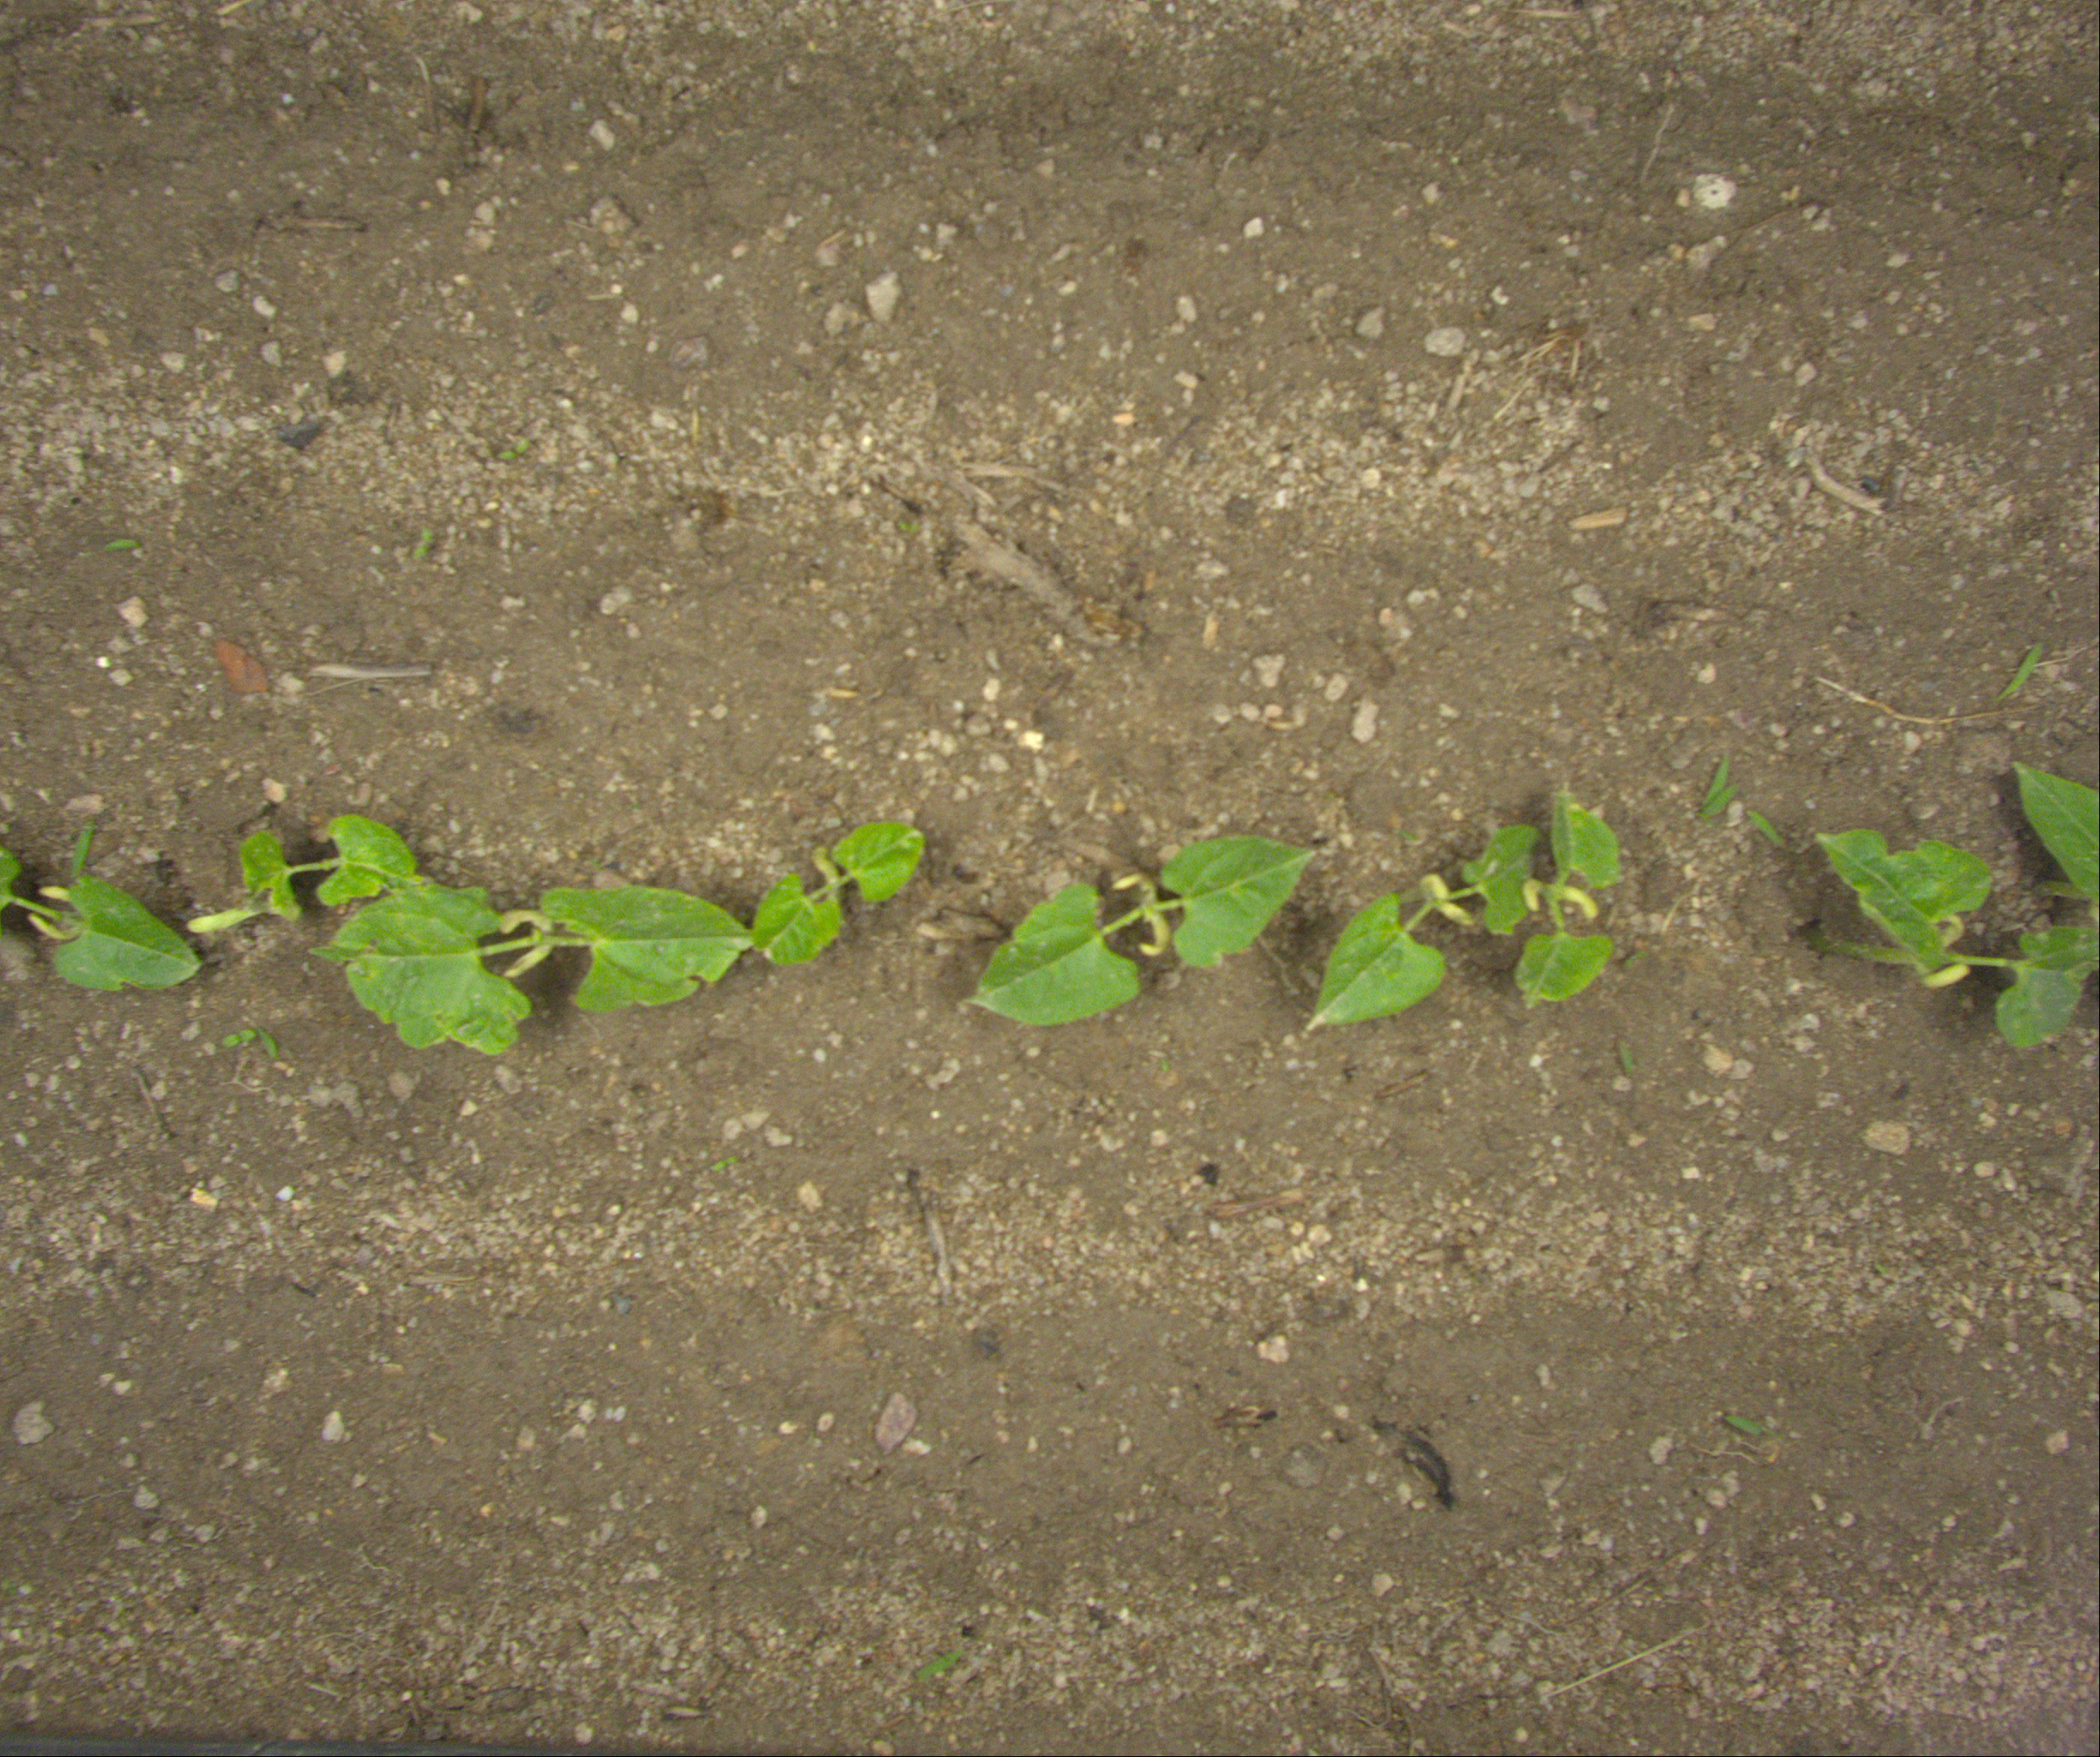
Crop: bean
Objects: bean, bean, bean, bean, bean, bean, bean, bean, stem_bean, stem_bean, stem_bean, stem_bean, stem_bean, stem_bean, stem_bean, stem_bean, stem_bean